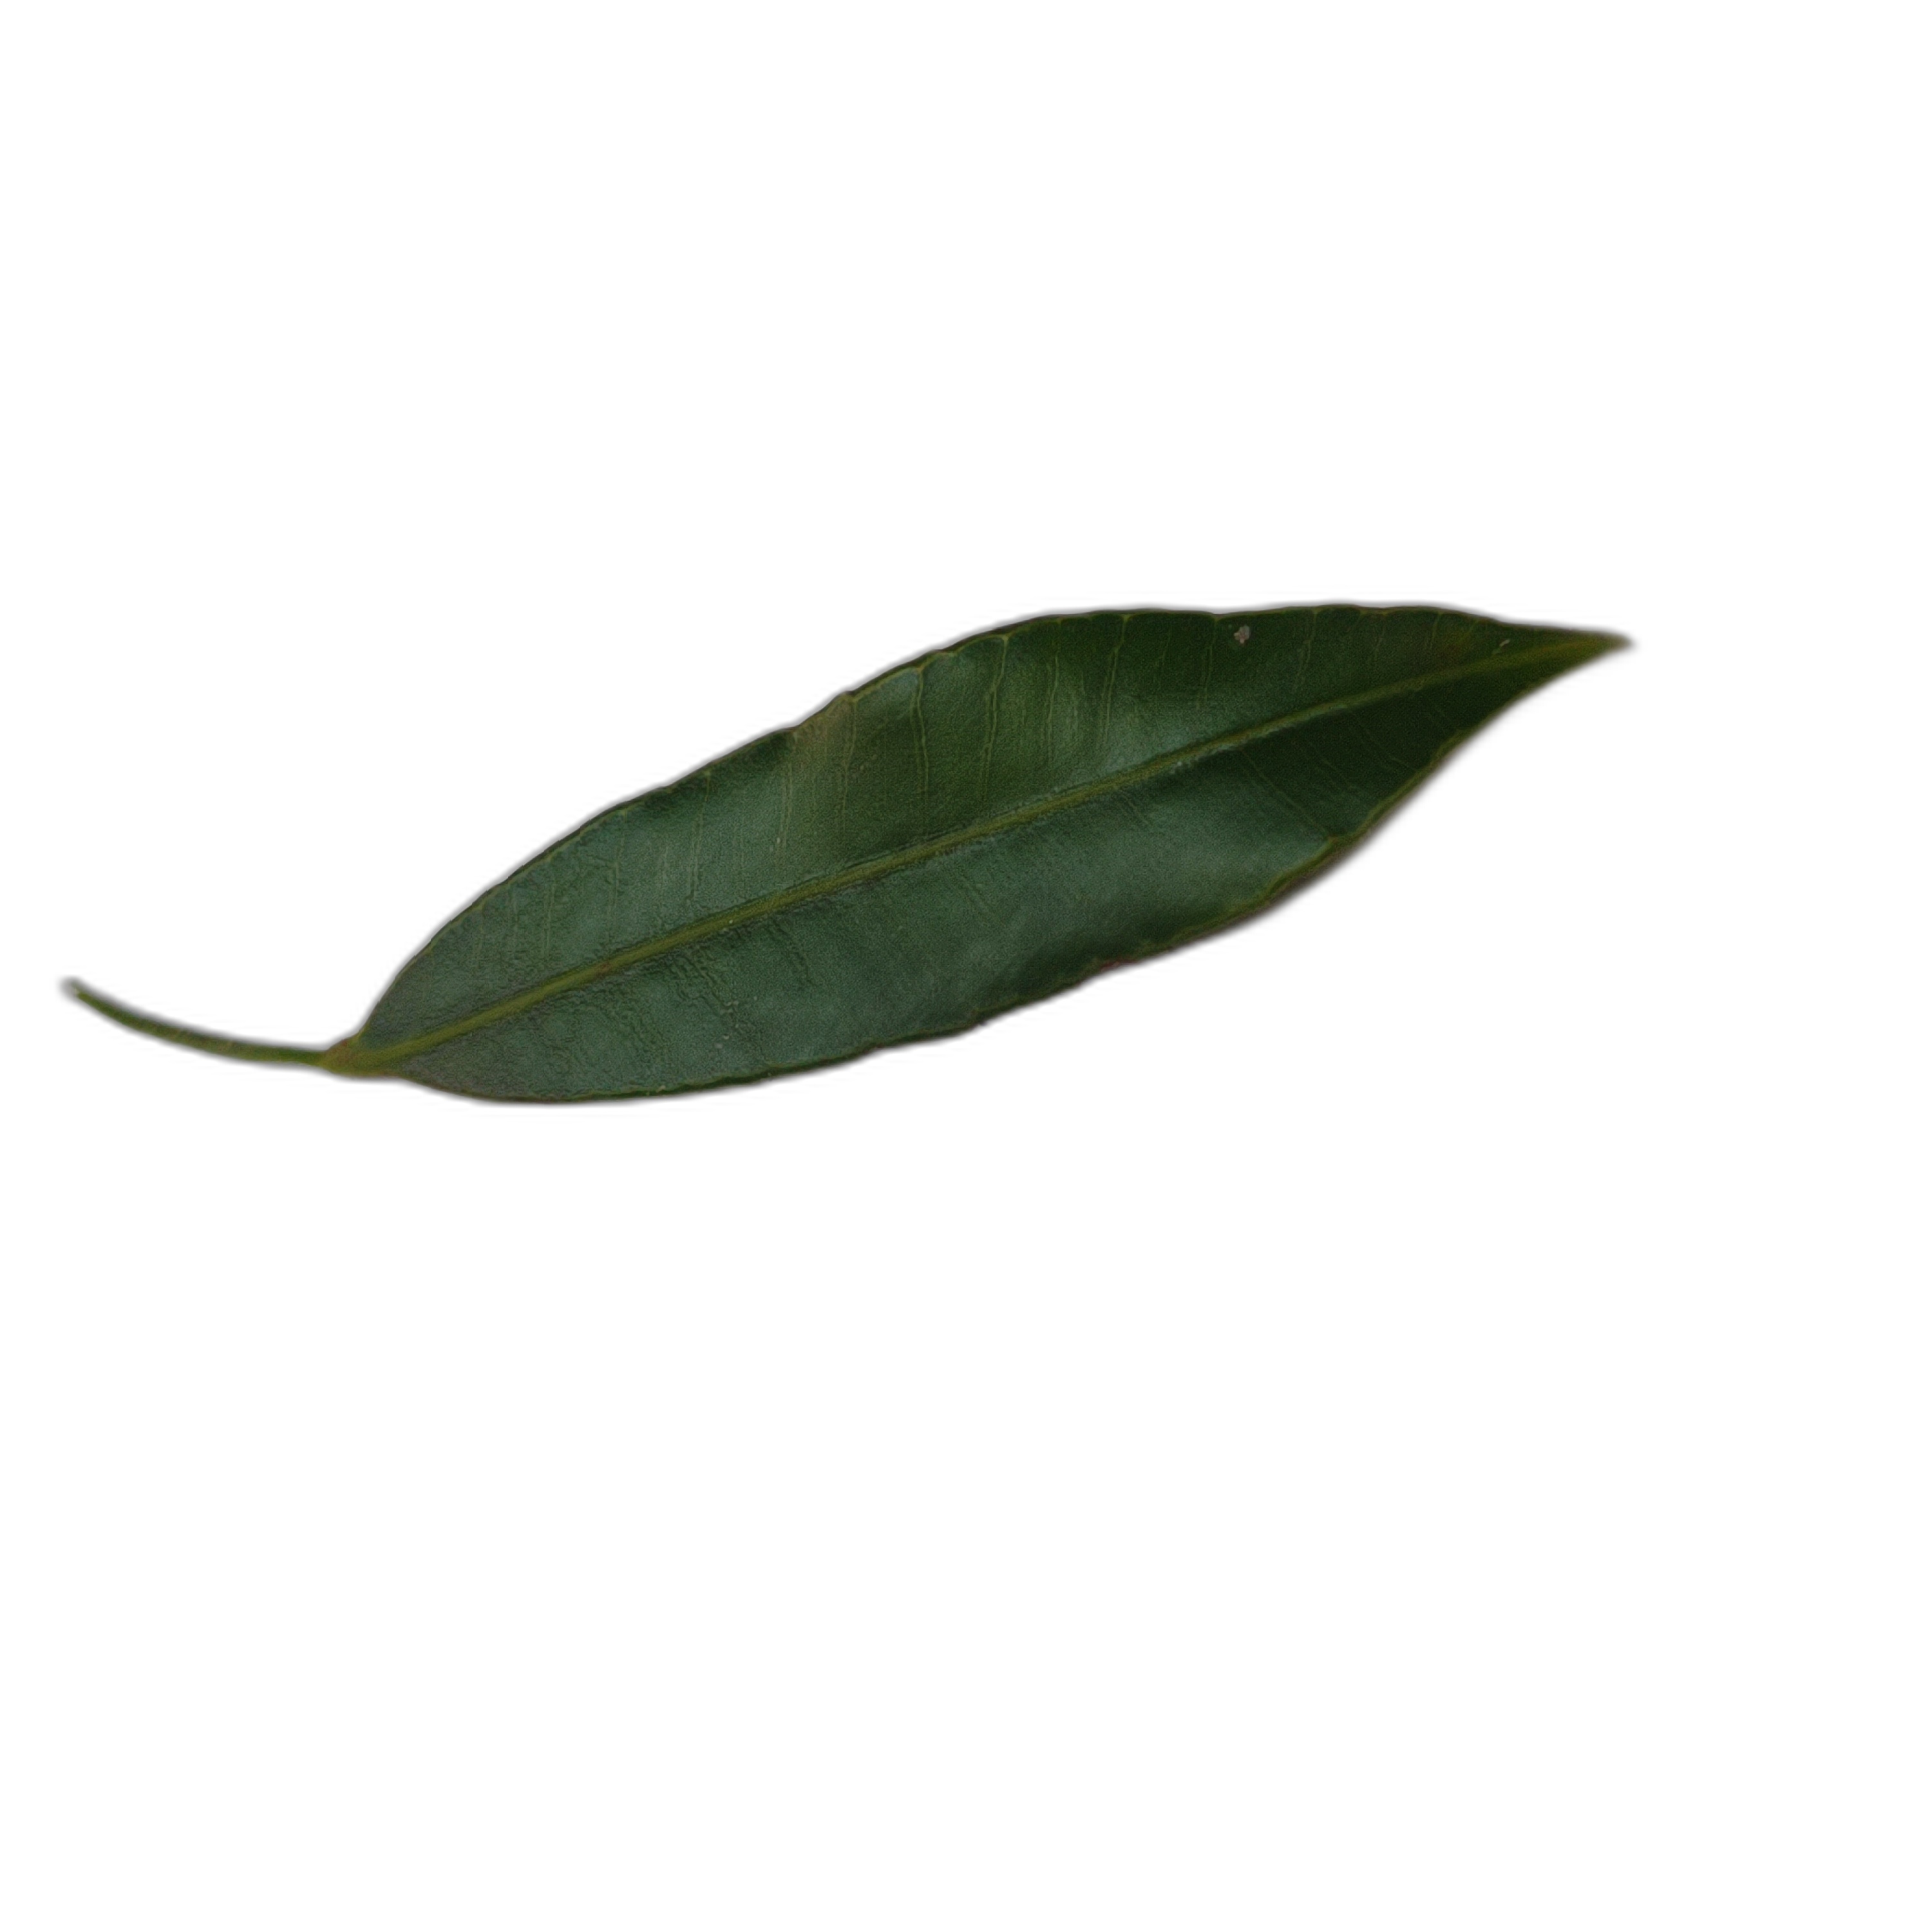
Label: healthy